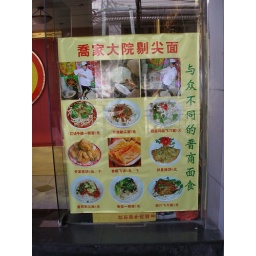
Jinling Lu -- This sign near one of the bus stops I used frequently always made me hungry.